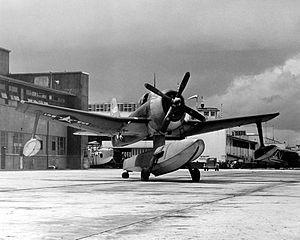
Le Curtiss SC Seahawk était un hydravion de reconnaissance conçu par la Curtiss Aeroplane and Motor Company pour l'United States Navy. Les Curtiss SO3C Seamew et Vought OS2U Kingfisher alors utilisés par l'US Navy furent conçus en 1937 et en 1942, avaient besoin d'être remplacés.